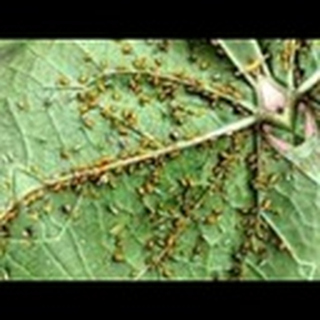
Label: cotton_aphids